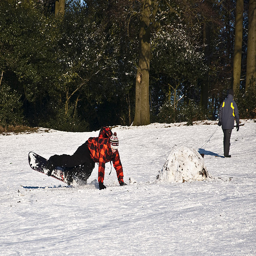
A snowboarder uses his arms to cushion his fall on the slopes.
A skier walks up a slope as a snowboarder is falling into the snow.
the two friends are playing with heir snowboards together.
A person on a snowboard in the snow.
a man with a hat riding on a snow board